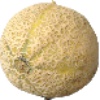
Label: cantaloupe